Trident

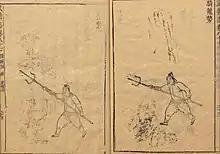
Illustration of a trident user from the "Wubei Zhi", late 16th to early 17th century

The word "trident" comes from the Latin word ' or ': "tri" meaning "three" and "dentes" meaning "teeth", referring specifically to the three prongs, or "teeth", of the weapon.